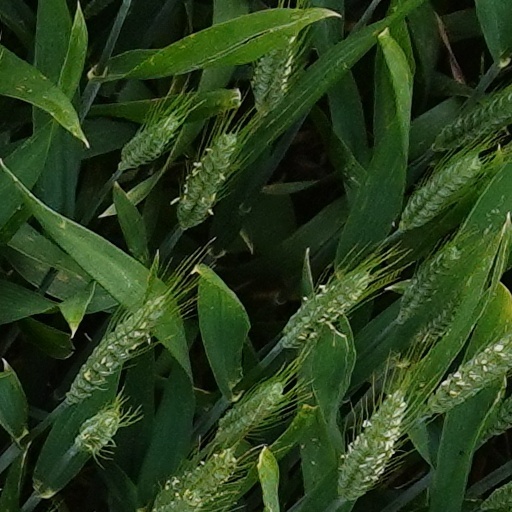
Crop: wheat